Annette Strauss Square

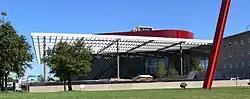

Annette Strauss Square is an outdoor performance facility in the AT&T Performing Arts Center, located in the Arts District of downtown Dallas, Texas (USA). It is the city's premier outdoor performing arts venue and a defining feature of the Elaine D. and Charles A. Sammons Park. Annette Strauss Square hosts a variety of outdoor events ranging from concerts to theatrical and dance performances to multi-day festivals, accommodating audiences of up to 5,000.